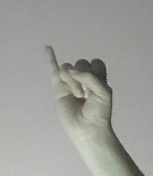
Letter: meem